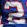
Number: 2